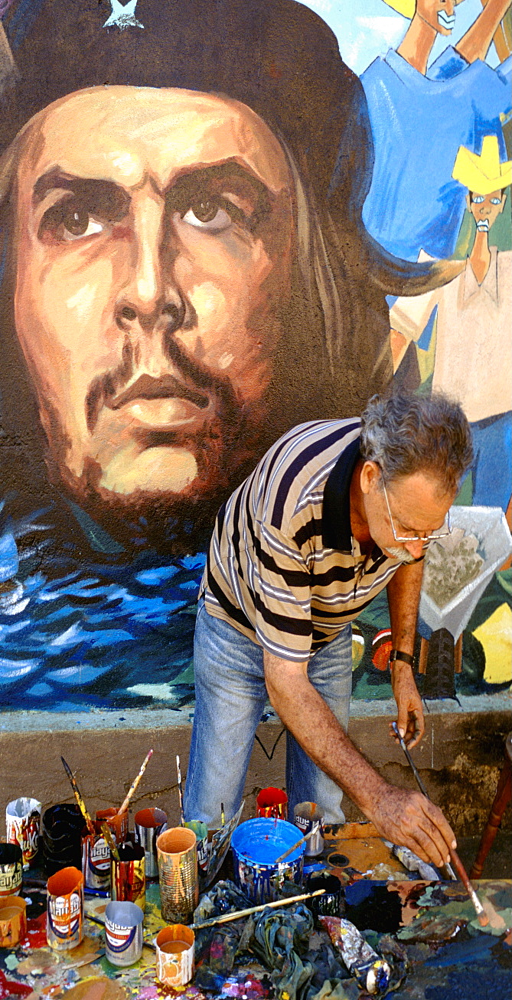
an artist painting a wall mural featuring a portrait of the revolutionary hero on a street